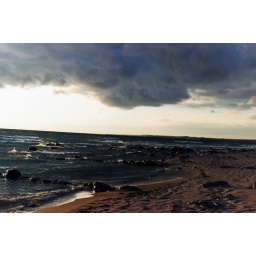
The sky and the lake were so expressive on this beautiful beach in georgian bay. The sunsets and storms were magnificent.